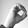
ASL letter: O